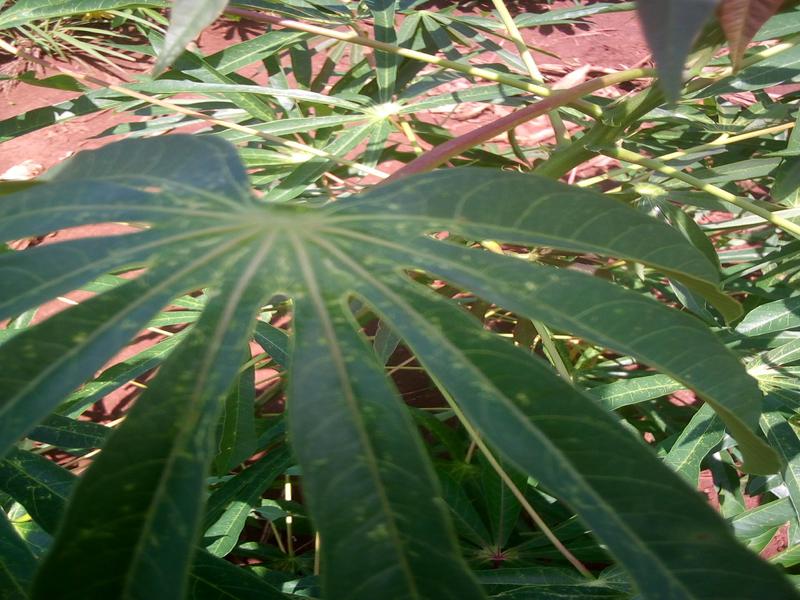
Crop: cassava
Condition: green_mottle